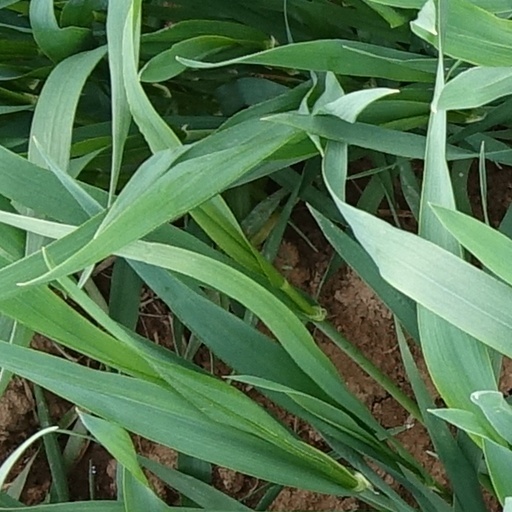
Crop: wheat